Heinrich Gotthold Arnold

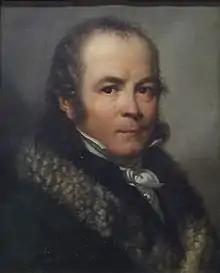
Heinrich Gotthold Arnold (ca. 1830)

Heinrich Gotthold Arnold (4 March 1785 in , Wachau3 May 1854 in Dresden) was a German painter.